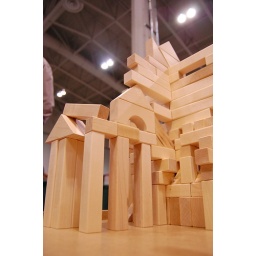
Huge Building made of wooden building blocks, by Ukoonto